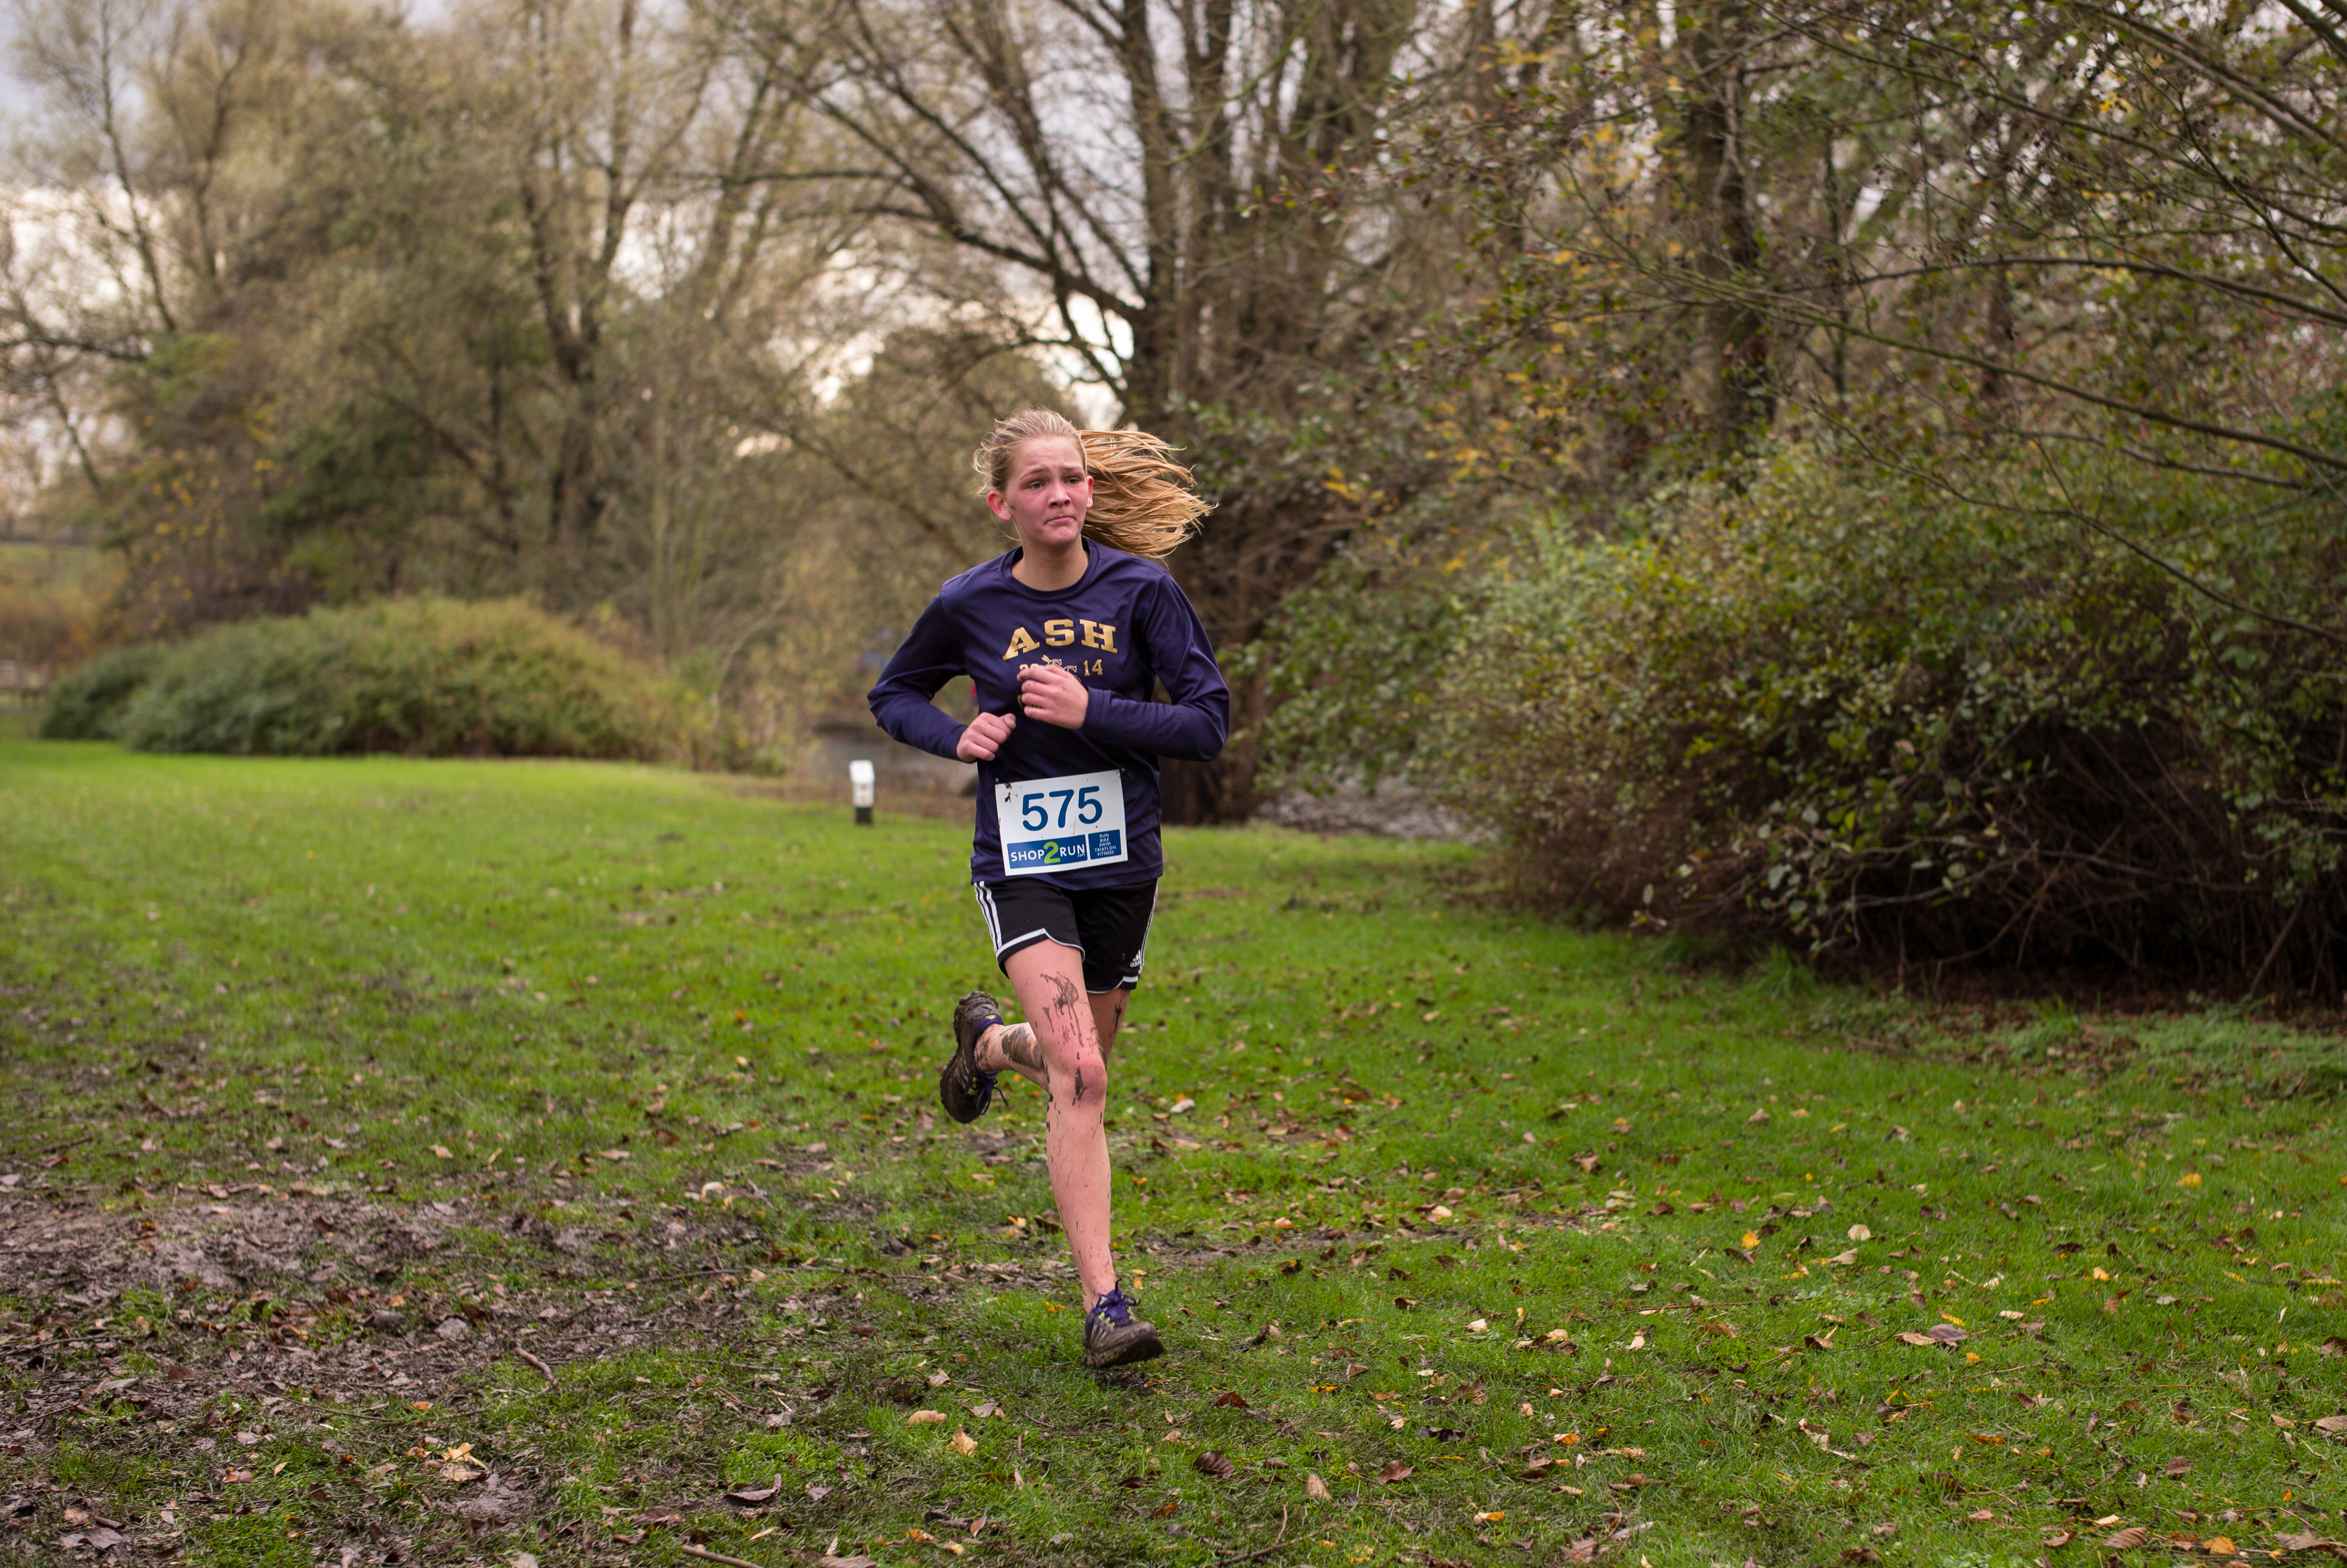
person, trail, running, recreation, race, sports, endurance, athletics, mountain biking, physical exercise, outdoor recreation, human action, endurance sports, ultramarathon, duathlon, cross country running, cross country cycling